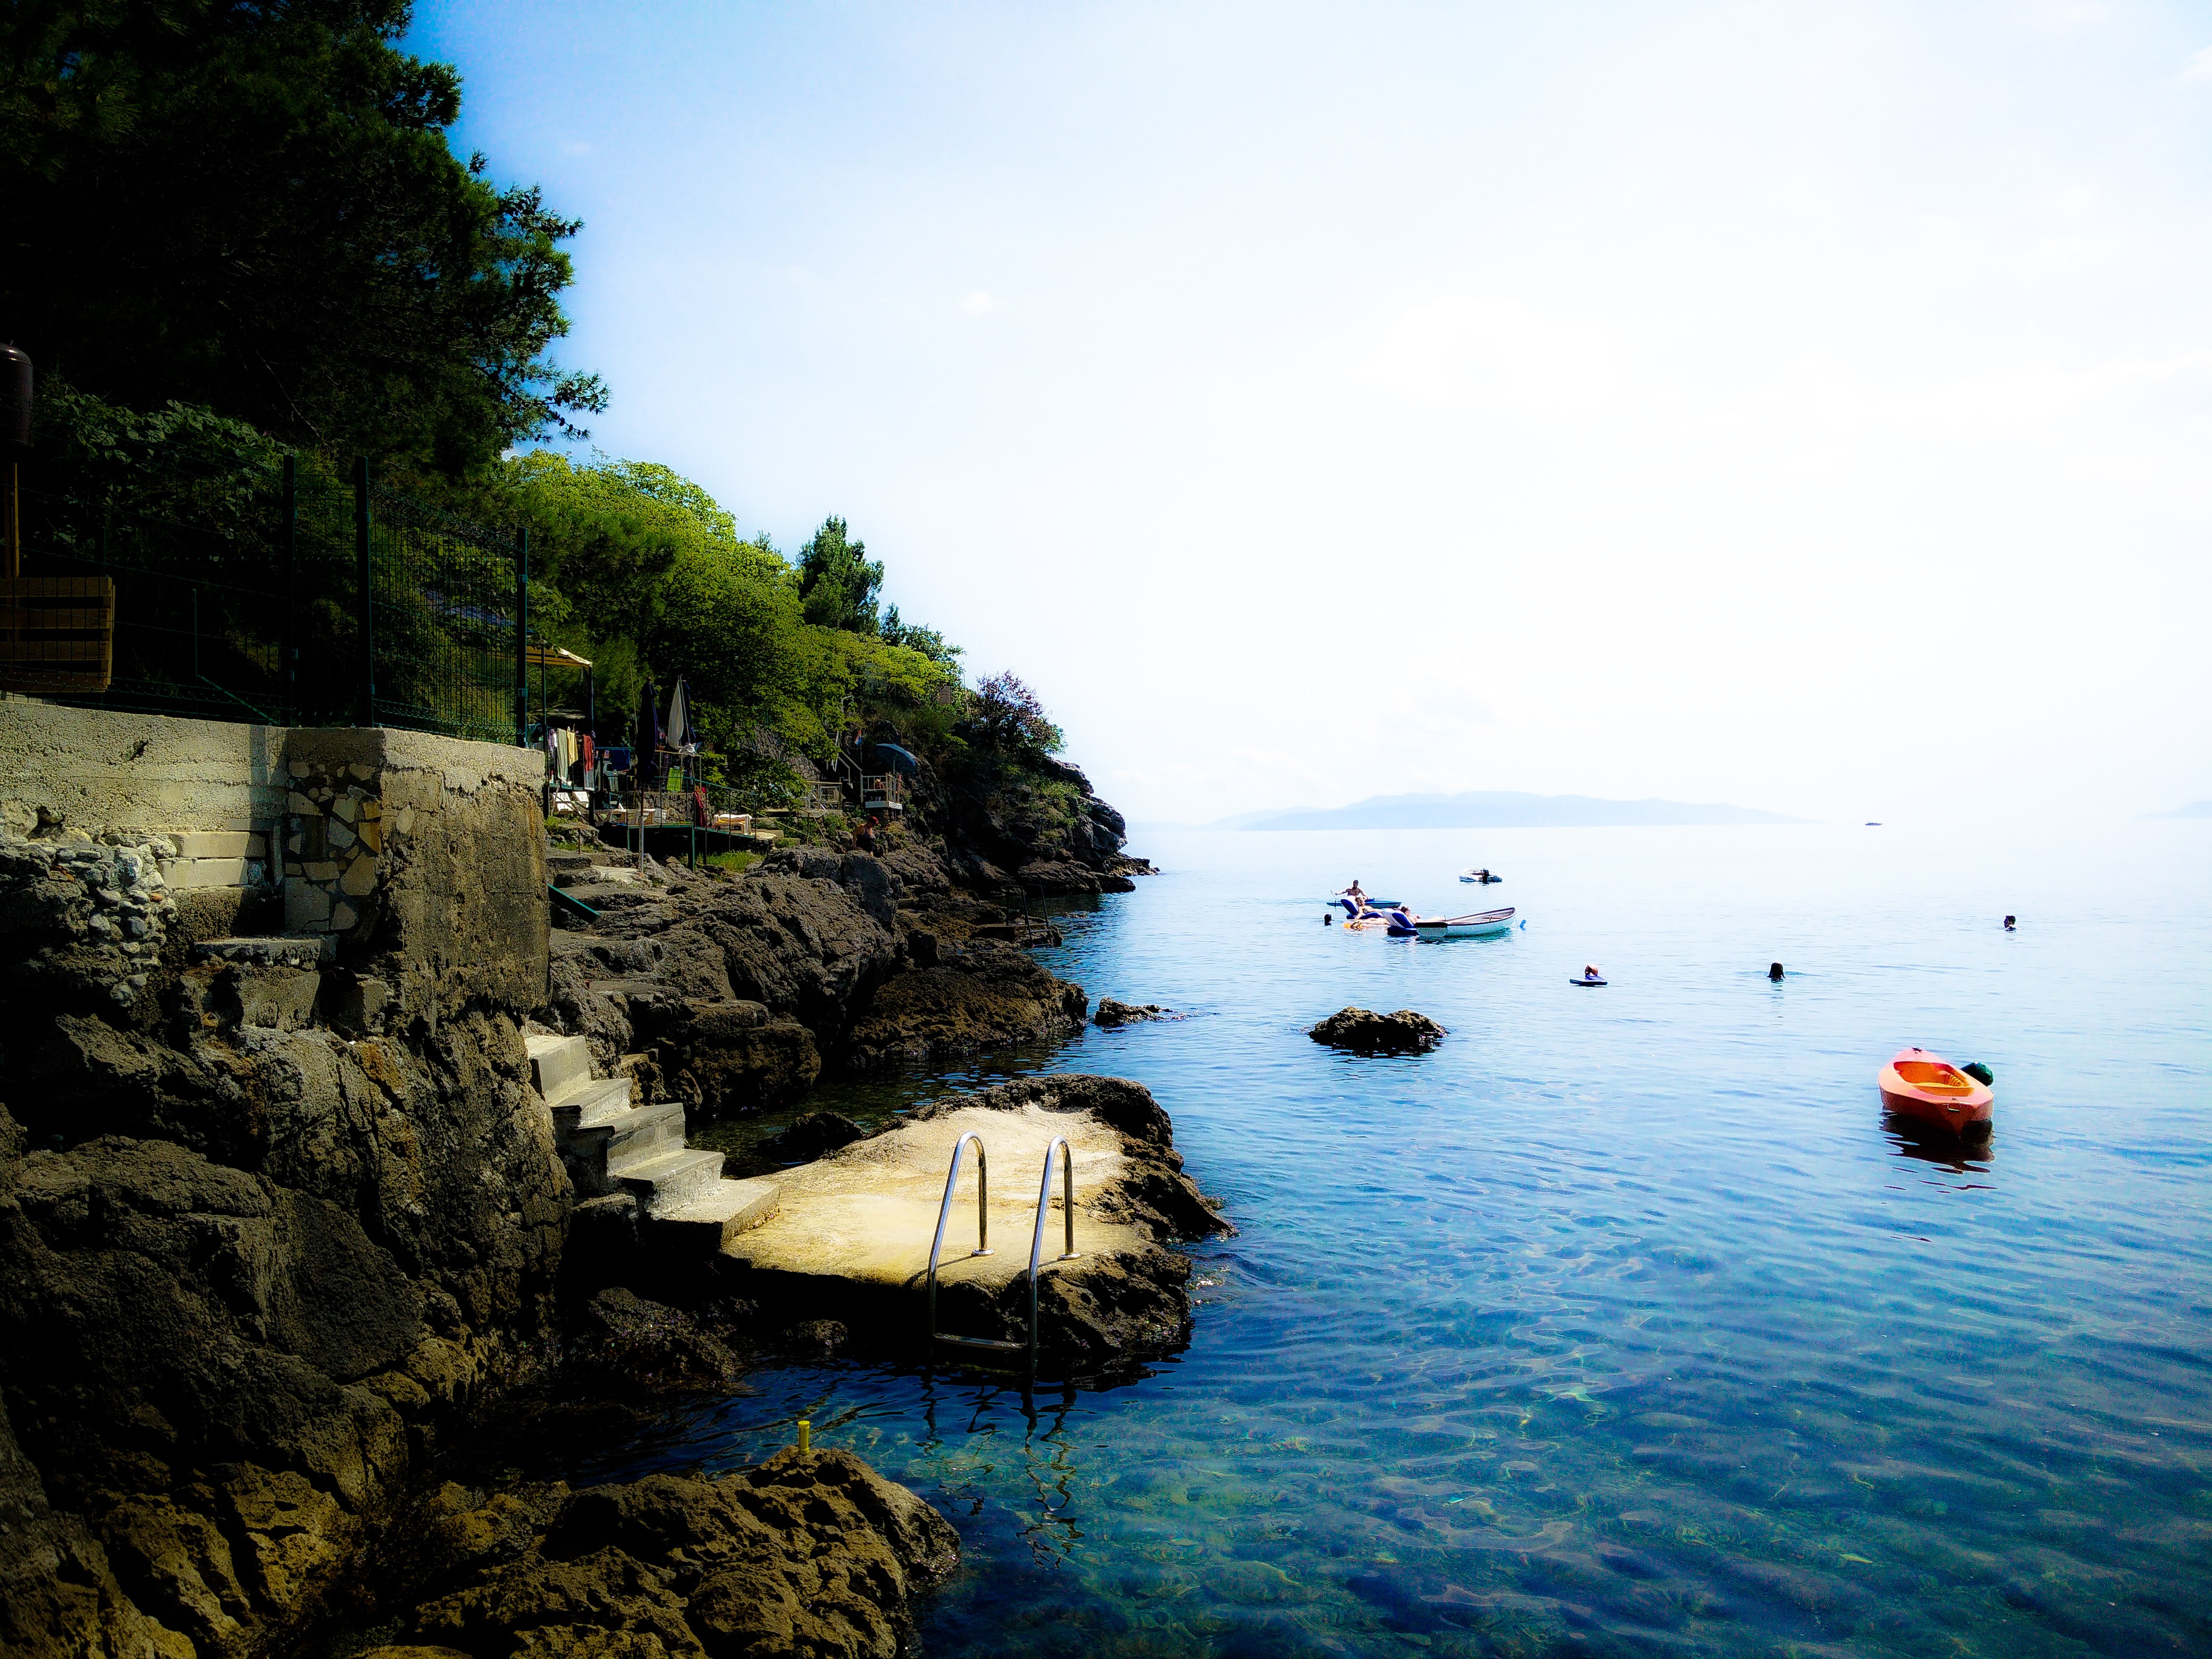
beach, sea, coast, water, nature, rock, ocean, shore, wave, vacation, cliff, swim, cove, reflection, holiday, bay, island, blue, camping, tourism, terrain, body of water, croatia, boats, bad, salt water